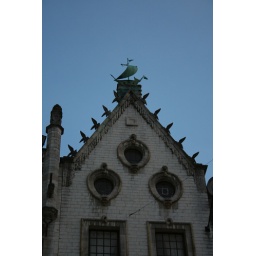
In ceveral of the old cities, there's little sculptures on the roofs. This one is of a boat on a house in Louvain.